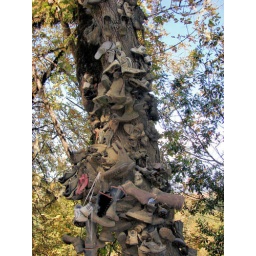
This tree has been collecting shoes for over 28 years!